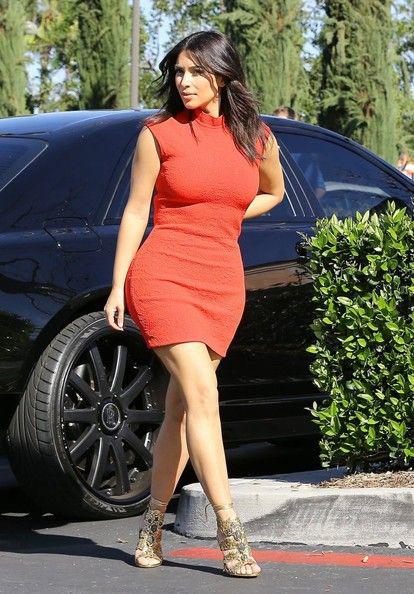
celebrity turned heads in a red mini dress while headed to the movies .
Relation: Story